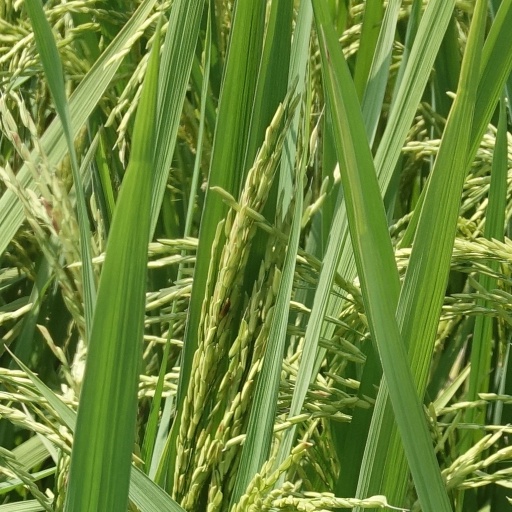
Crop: rice